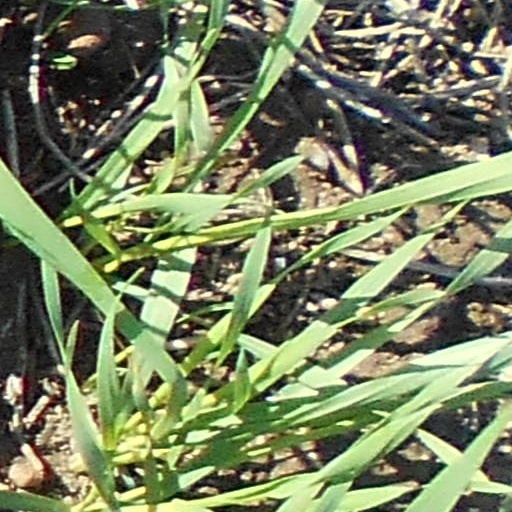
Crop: wheat